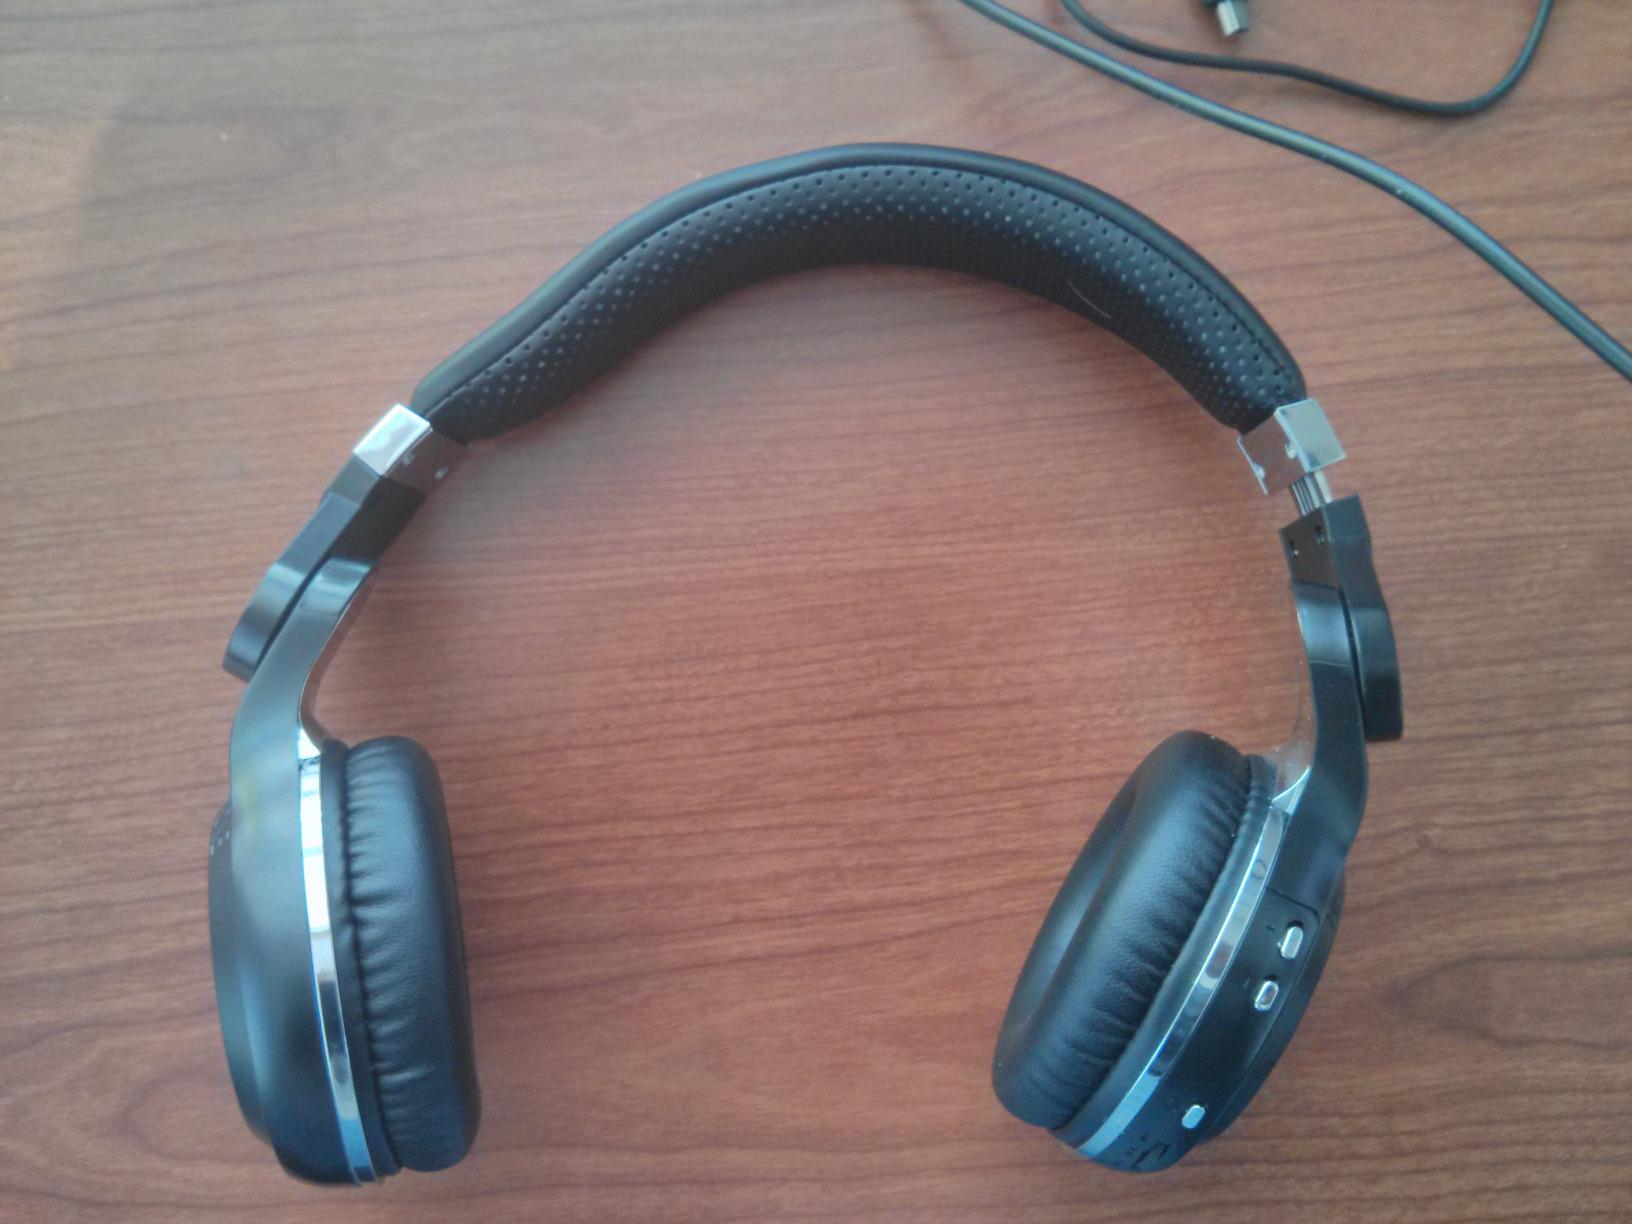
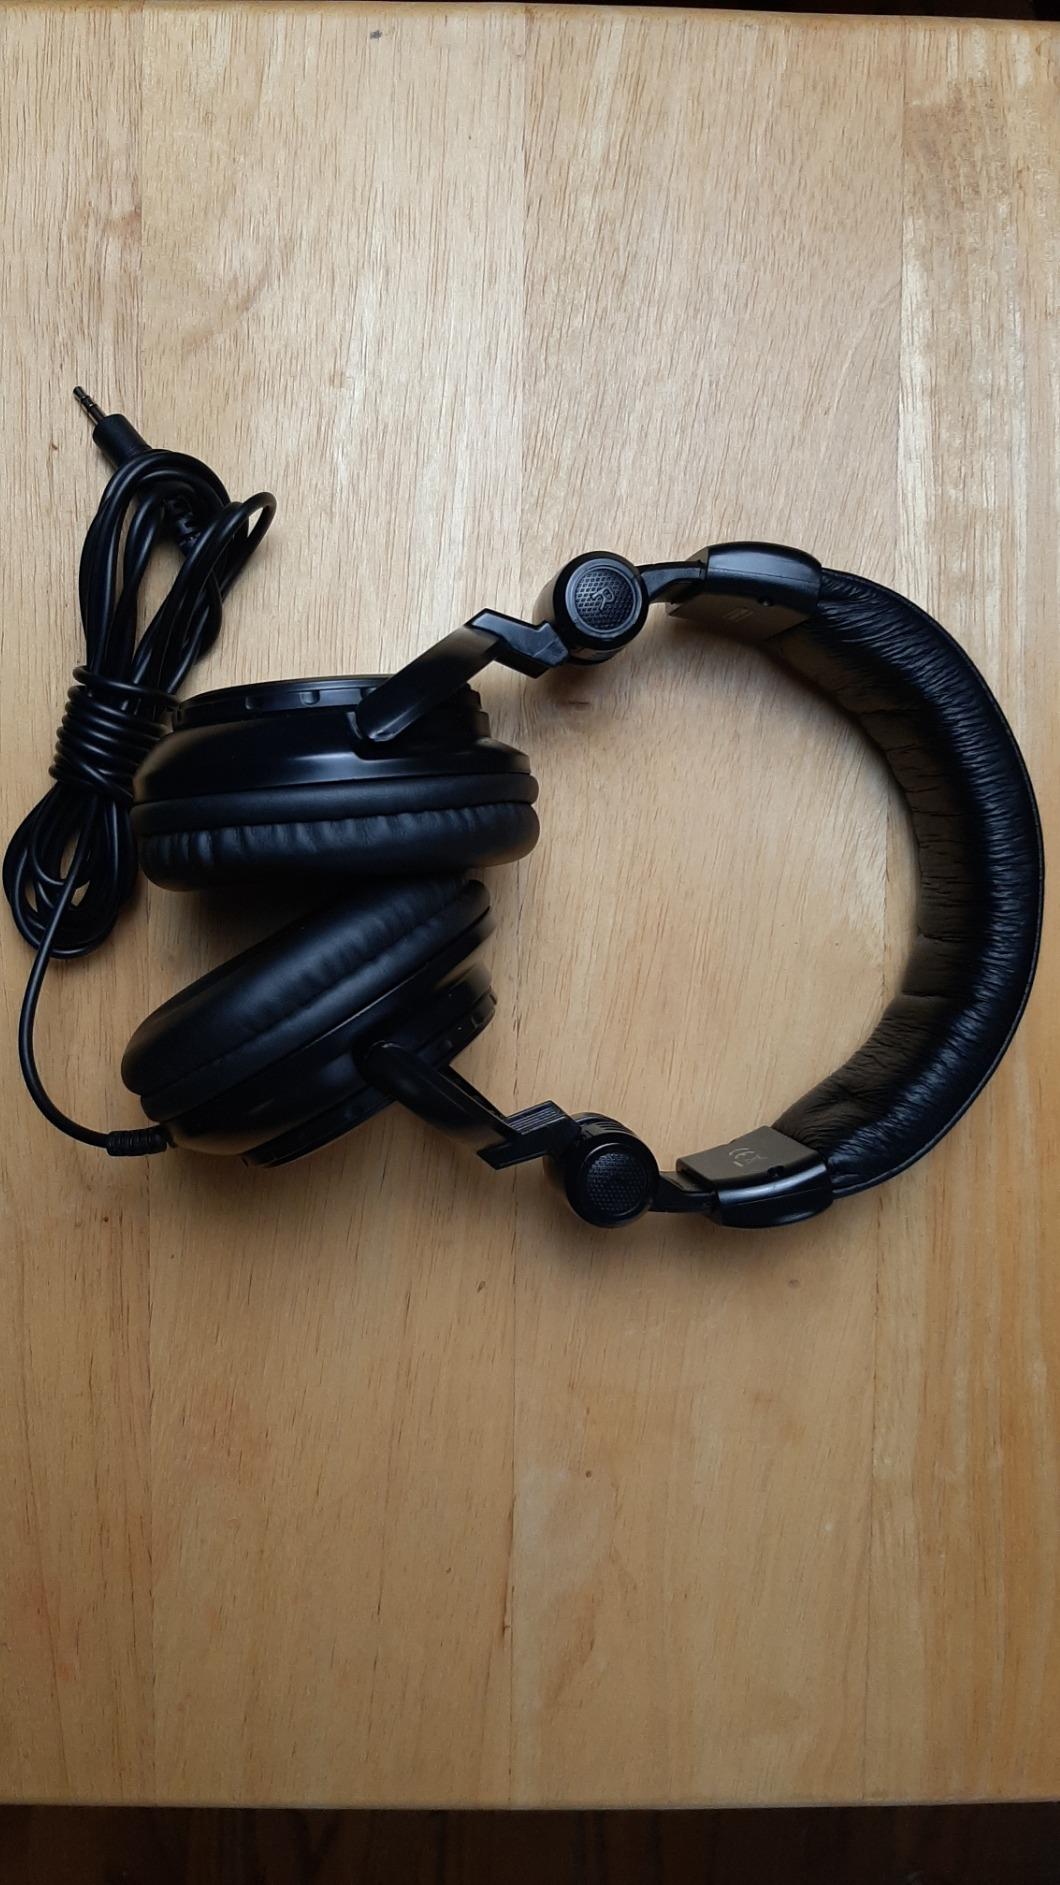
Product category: headphones
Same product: no